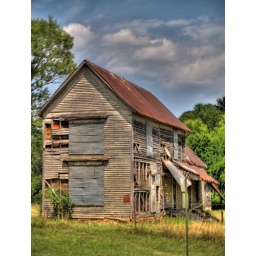
Old house on the side of the road in Cane Hill, Arkansas.